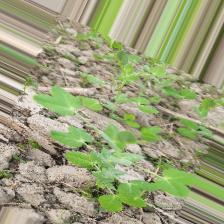
Label: Powdery Mildew